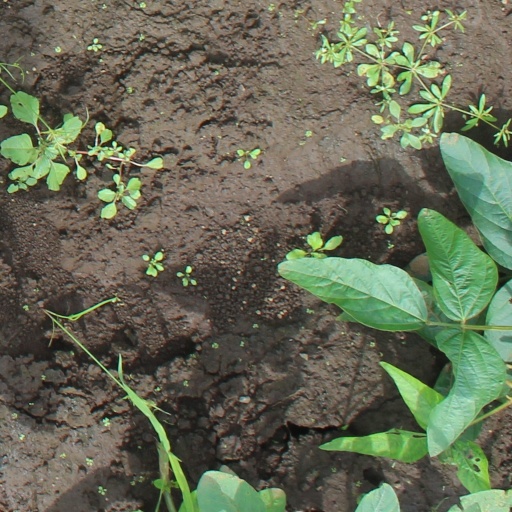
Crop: soybean